Volcanic history of the Northern Cordilleran Volcanic Province

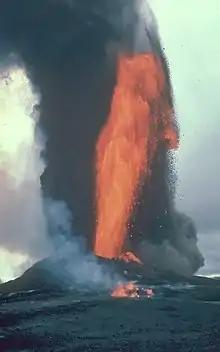
Lava fountains like those associated with Kīlauea in Hawaii are a common eruption style in the Northern Cordilleran Volcanic Province.

There is evidence of a decline in volcanic activity over the past few million years. This decline in volcanic activity can be grouped into two phases. From eight to four million years ago, volcanism rates were higher than they are at present. Magma production during this volcanic phase was most active from seven to five million years ago and was related to a period of rifting along the Pacific and North American Plate boundary. Between four and three million years ago in the Pliocene epoch, a pause in volcanic activity began to happen. The most recent magmatic phase ranging from two million years ago to present resulted from nearby areas of rifting during a period of compression between the Pacific and North American plates. Volcanism rates during this volcanic phase was most active from two to one million years ago with the construction of 25 volcanic zones then decreased one million years ago with the construction of 11 volcanic zones. To date, the most recent volcanic phase has produced of volcanic material whereas the first phase produced of volcanic material. Even though the rate in volcanism throughout the Northern Cordilleran Volcanic Province has changed considerably, there is no correlation between the rate in magma production and the number of active volcanoes during any interval of time. The present day volcanism rate for the Northern Cordilleran Volcanic Province is considerably lower than the Cascade Volcanic Arc and Hawaiian volcanism rates. However, geologists are aware the temporal volcanic patterns known for the Northern Cordilleran Volcanic Province should be looked at carefully because volcanics that pre-date the last glacial period have been eroded by glacial ice and many of the volcanics have not been directly dated or have not been dated in significant detail to identify more individual temporal patterns. Lava fountains can occur in the Northern Cordilleran Volcanic Province roughly every 100 years.